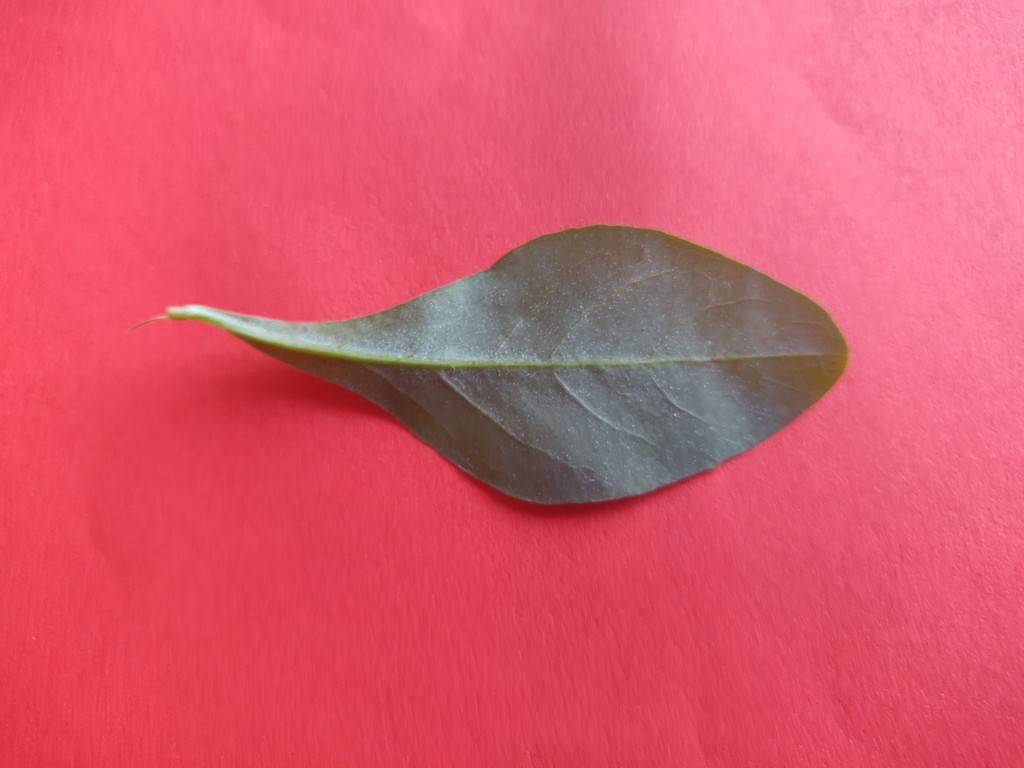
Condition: Healthy
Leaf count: single
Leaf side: back